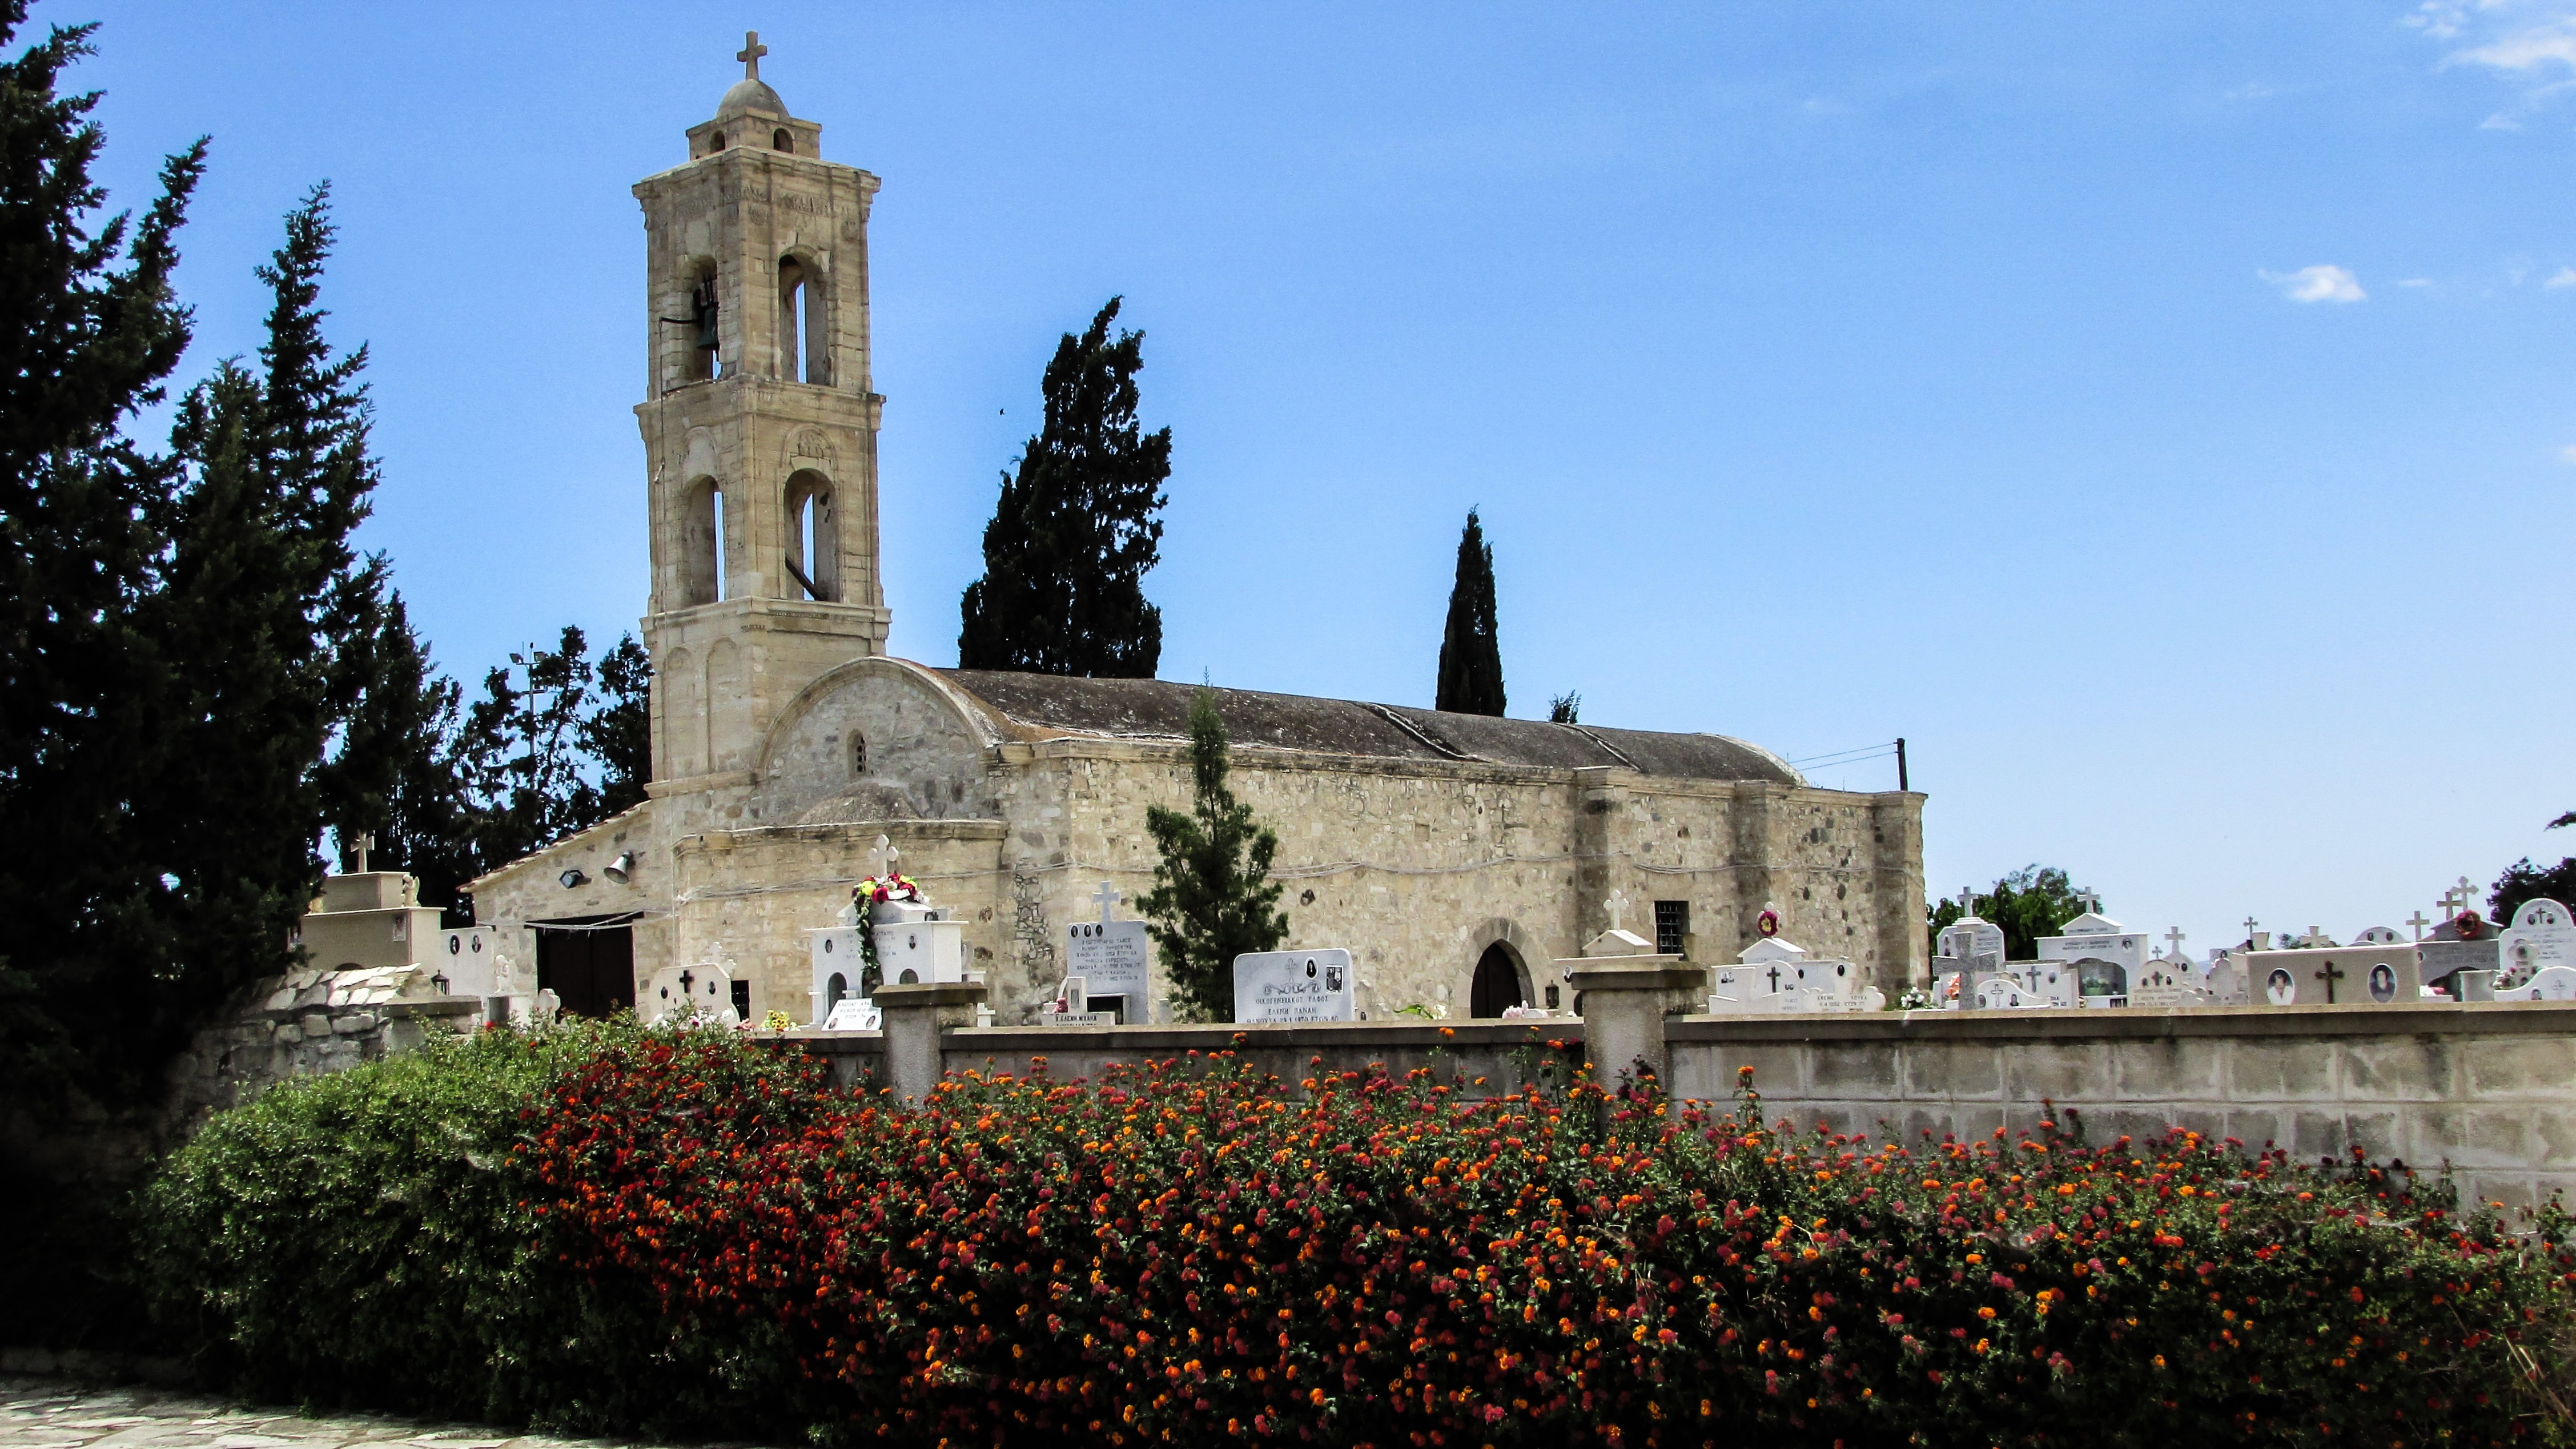
architecture, building, chateau, landmark, church, cathedral, tourism, place of worship, monastery, orthodox, cyprus, historic site, perivolia, ayios leontios